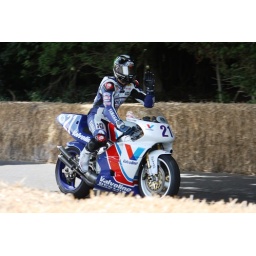
James Toseland riding the Yamaha powered bike made by privateer specialist frame building team ROC.